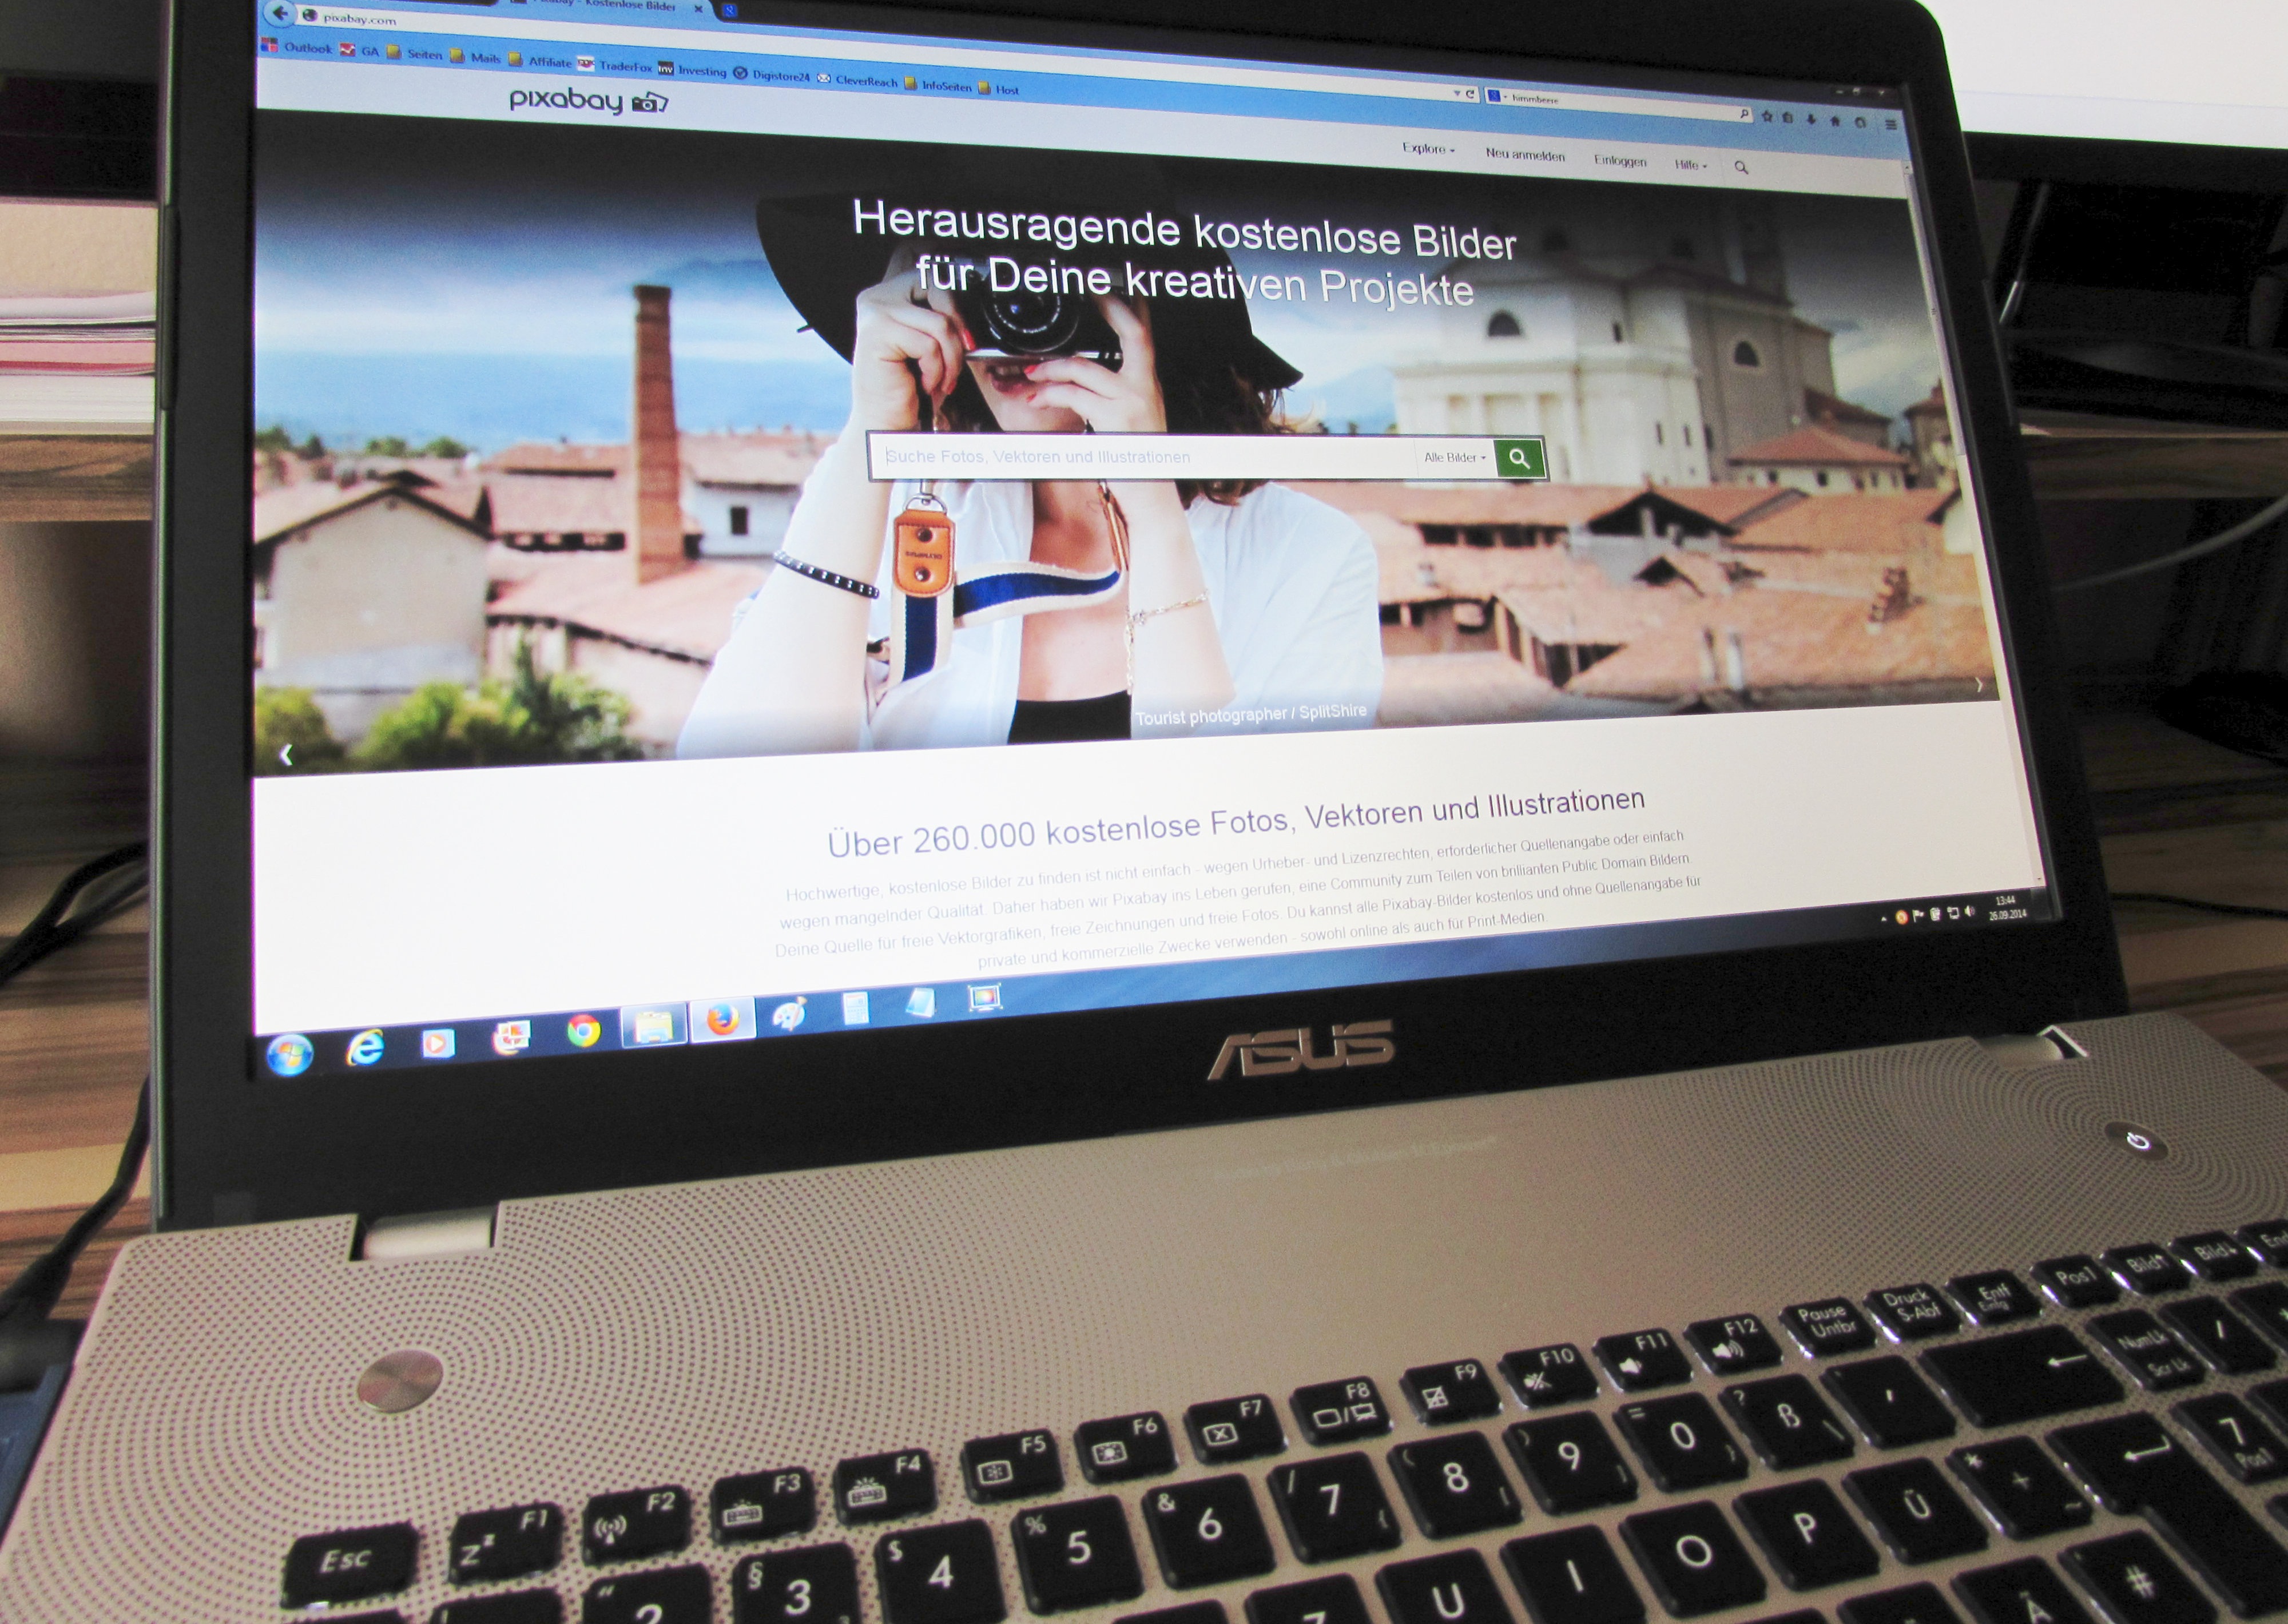
laptop, notebook, technology, internet, brand, design, multimedia, asus, screenshot, pixabay, personal computer, web page, personal computer hardware, display device, computer program